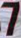
Number: 7